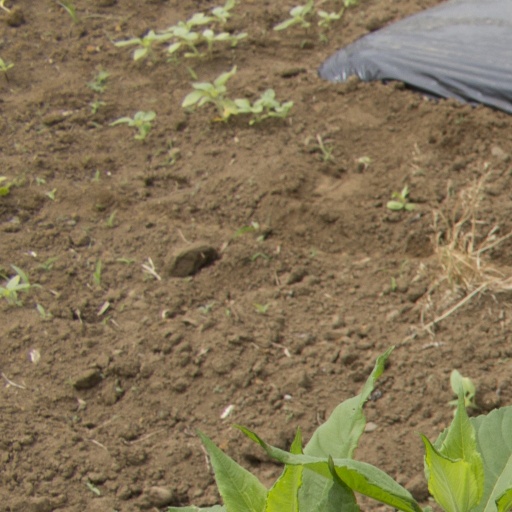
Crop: Jerusalem artichoke